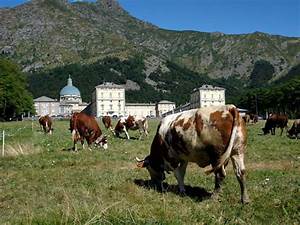
Label: mucca